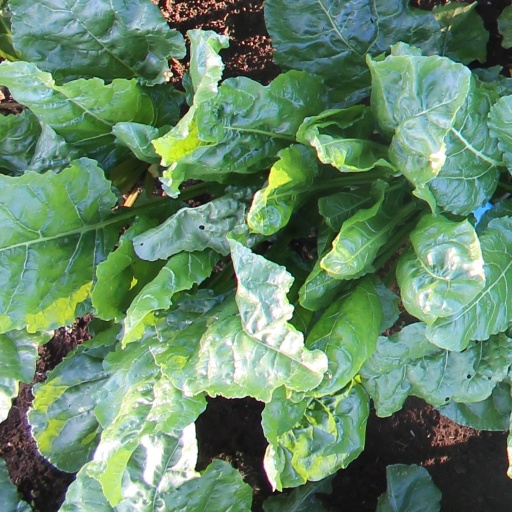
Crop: sugar beet